Servo transparency

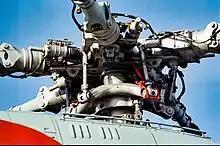
A helicopter's main rotor hub. The vertical rods are at the end of the control chain that starts with the pilot controls.

Helicopter flight controls are connected to the main and tail rotors, and include a cyclic stick, broadly to control forward-aft and left-right movements, a collective lever, broadly to control vertical movements, and anti-torque pedals, to control left and right yaw. The forces applied to such controls by the pilot are opposed by aerodynamic forces acting on the rotors, and in all but the lightest helicopter types (such as the two-seater Robinson R22), they are too big for a human alone to handle. Therefore, most helicopters are fitted with servo systems that aid the control effort and effectively isolate the controls from the aerodynamic forces acting on the rotors. The concept is similar to that of power steering in automotive technology.